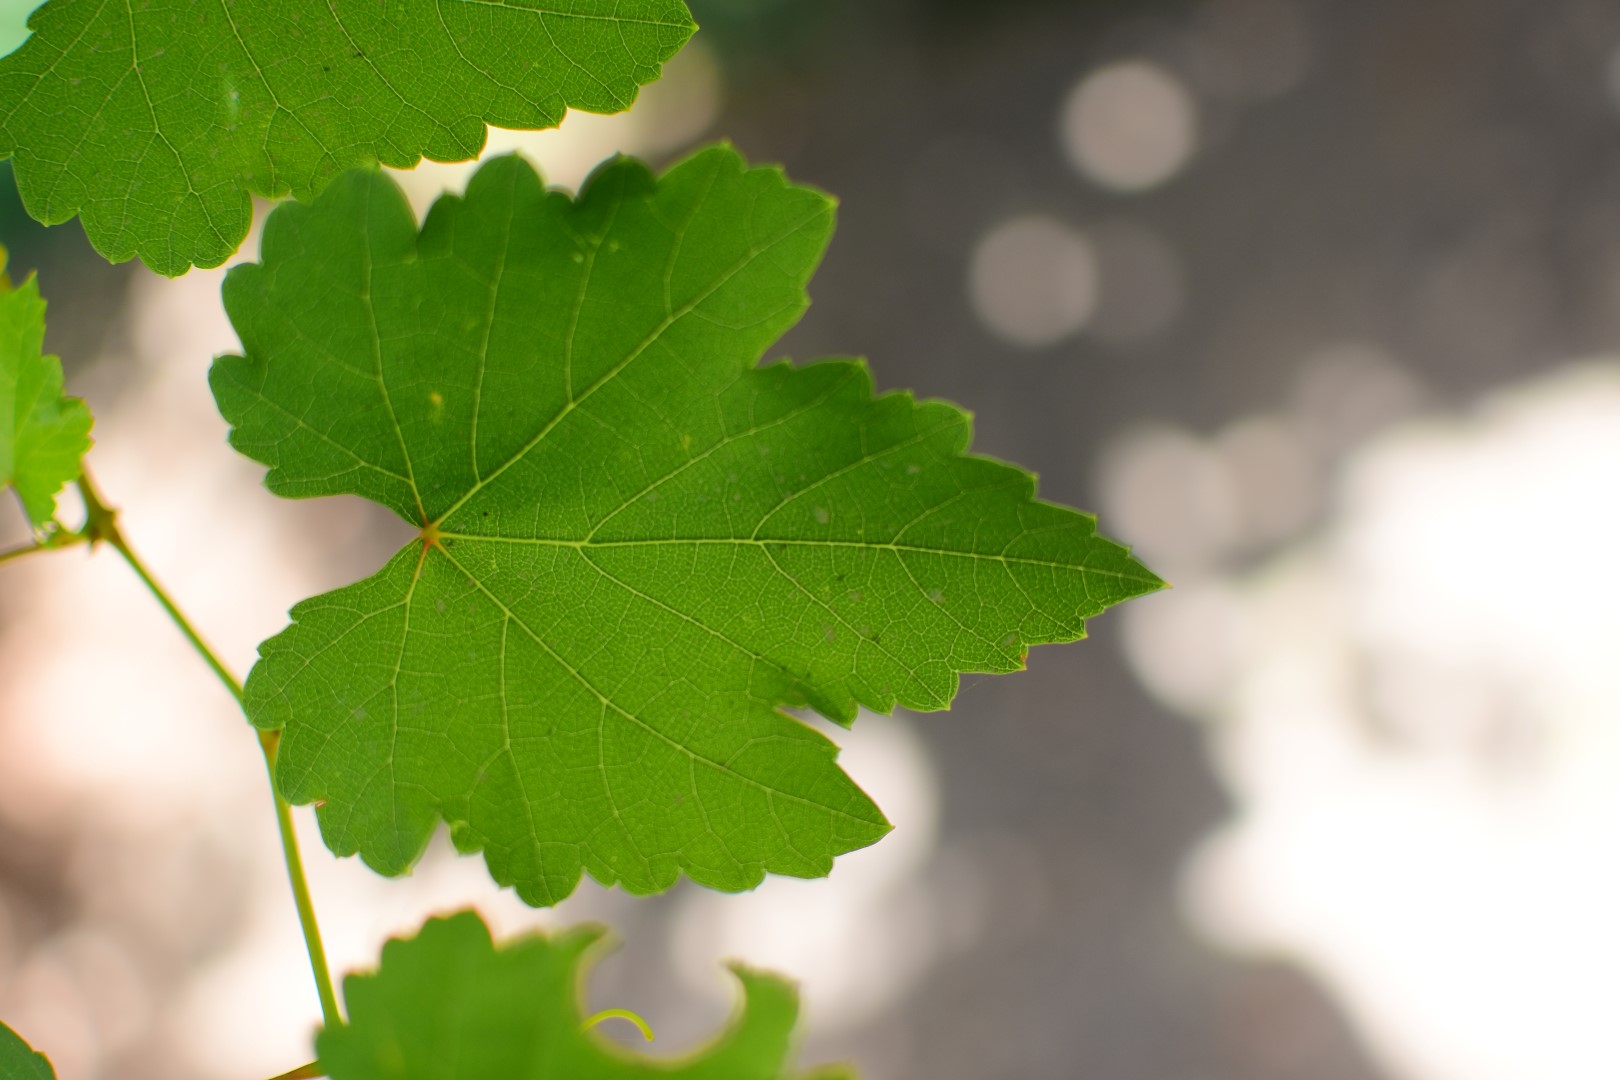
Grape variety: Frinsi